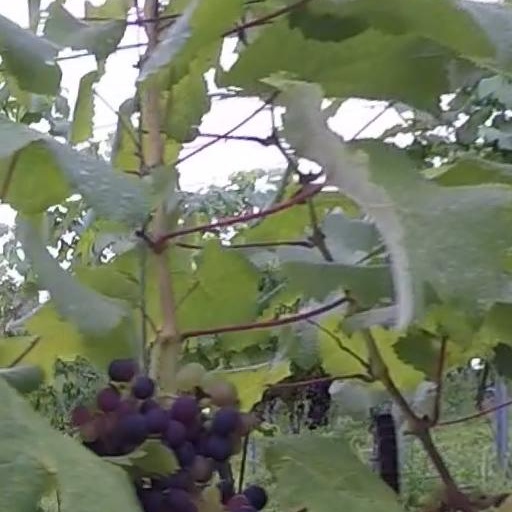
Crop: grape